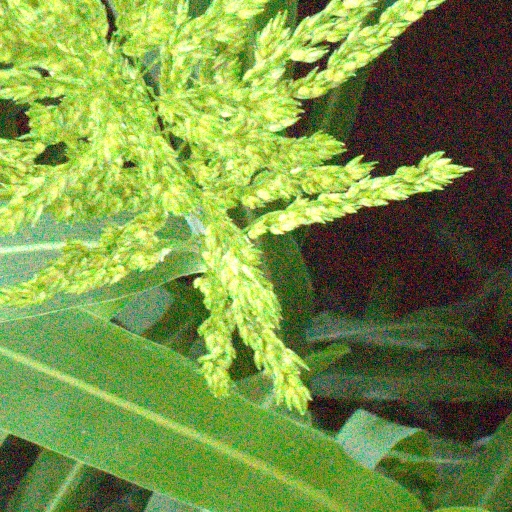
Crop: sorghum